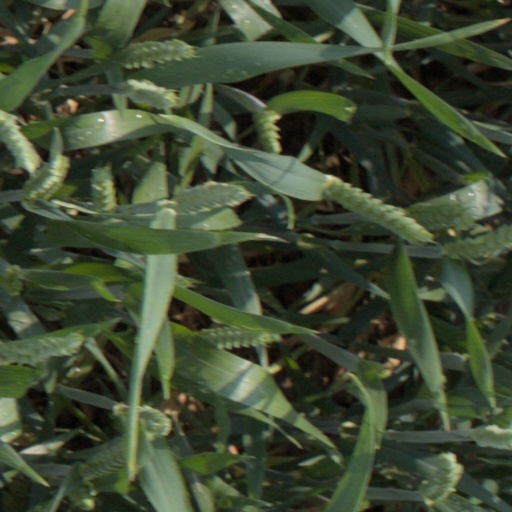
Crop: wheat